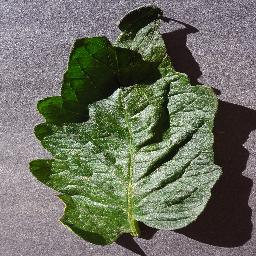
Label: Tomato___healthy